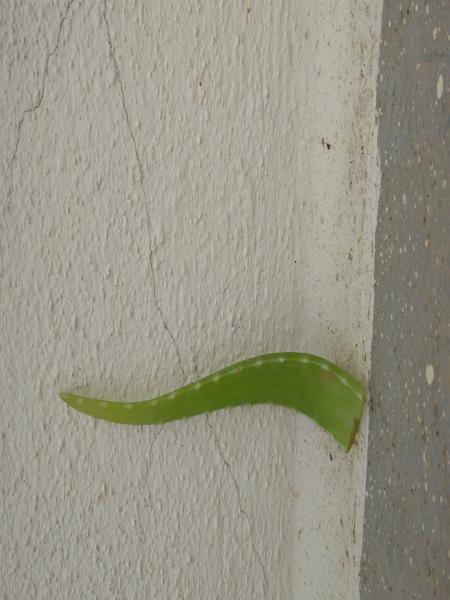
Plant: Aloevera